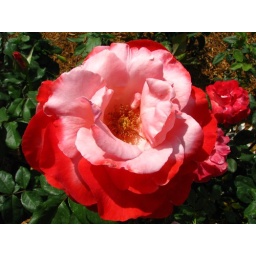
Taken in rose garden between cinderella's castle and tomorrowland